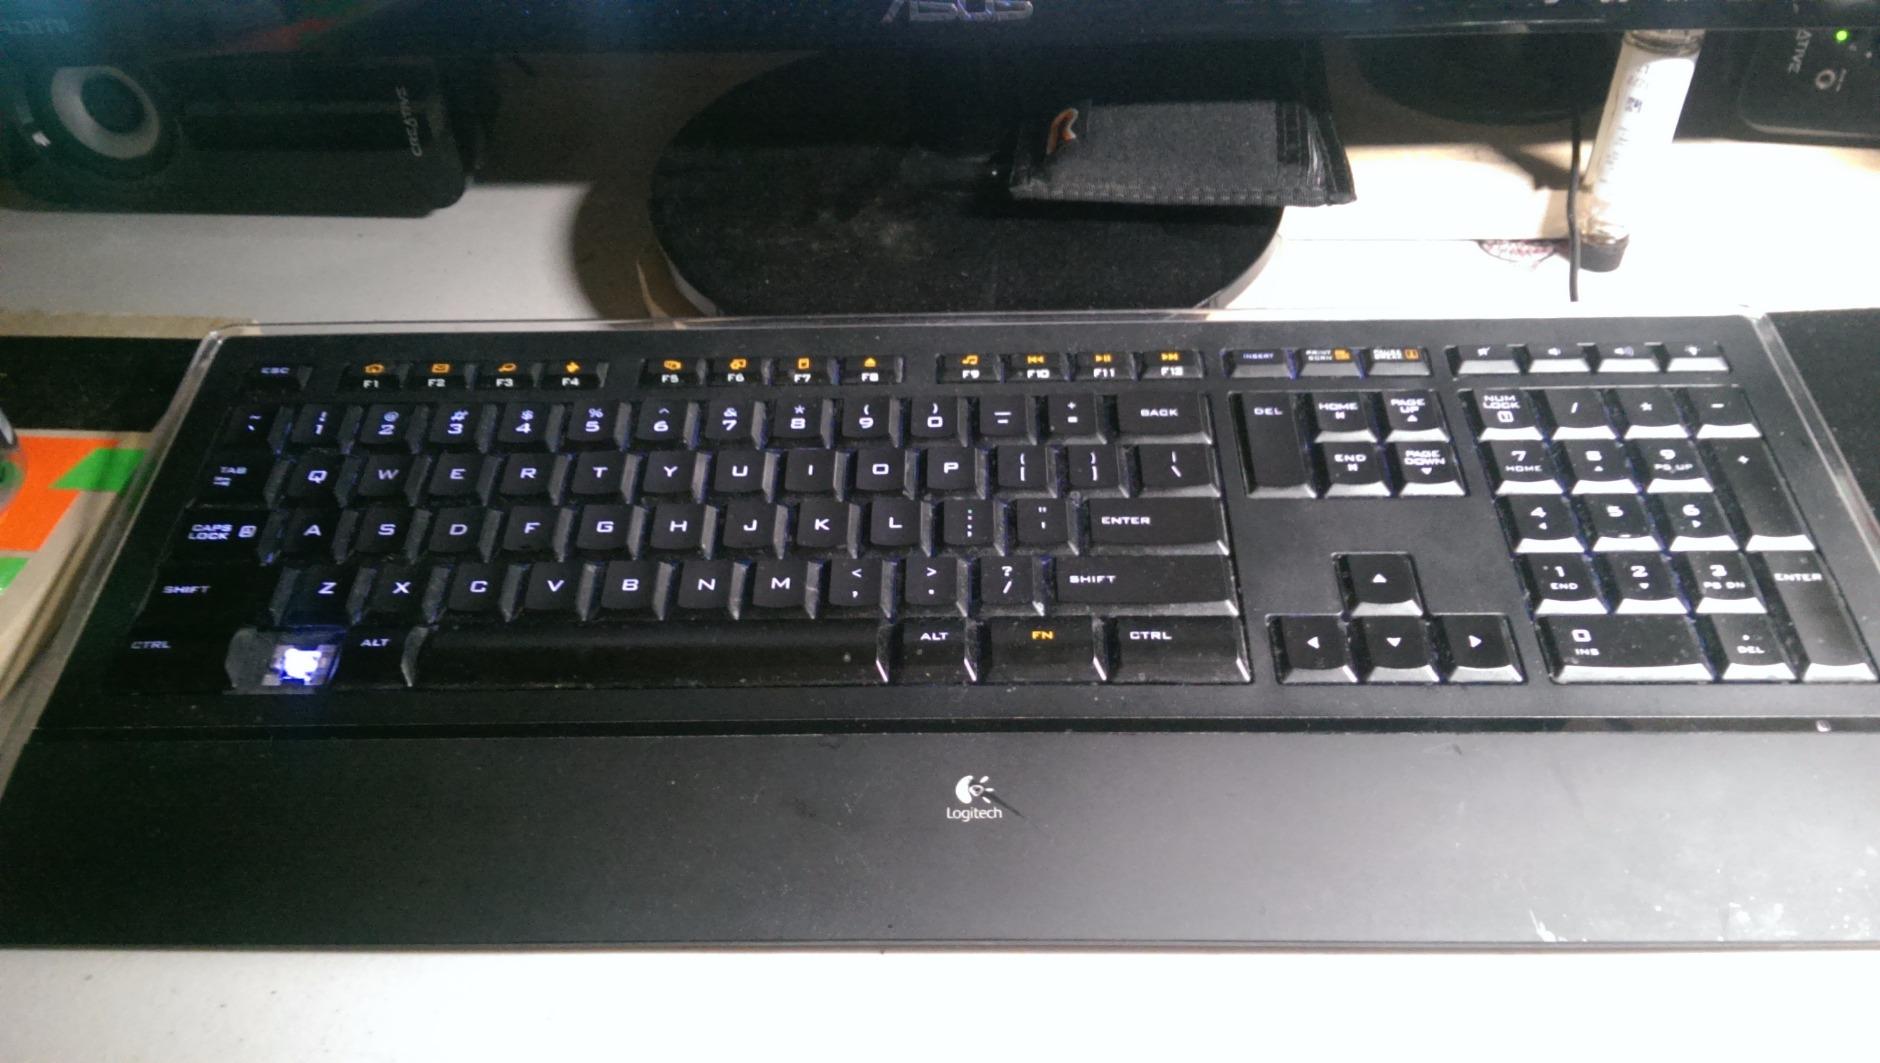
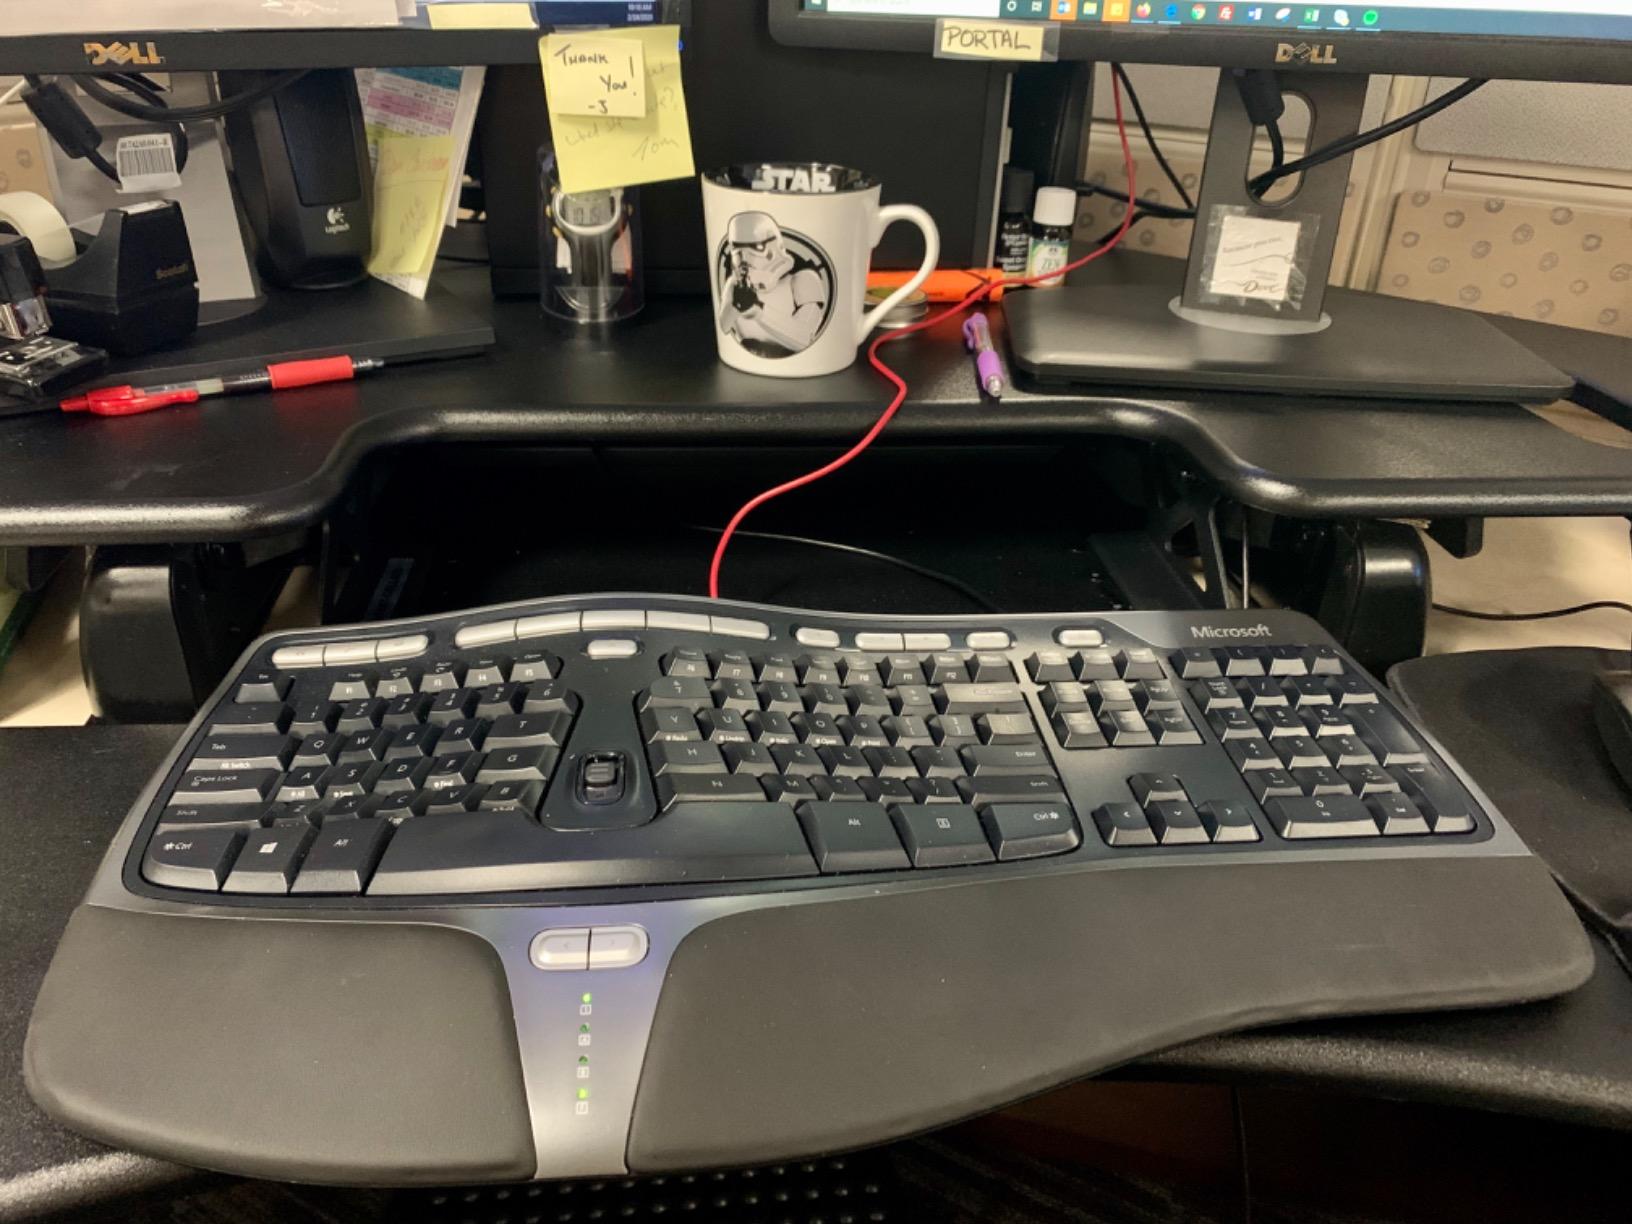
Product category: keyboard
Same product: no